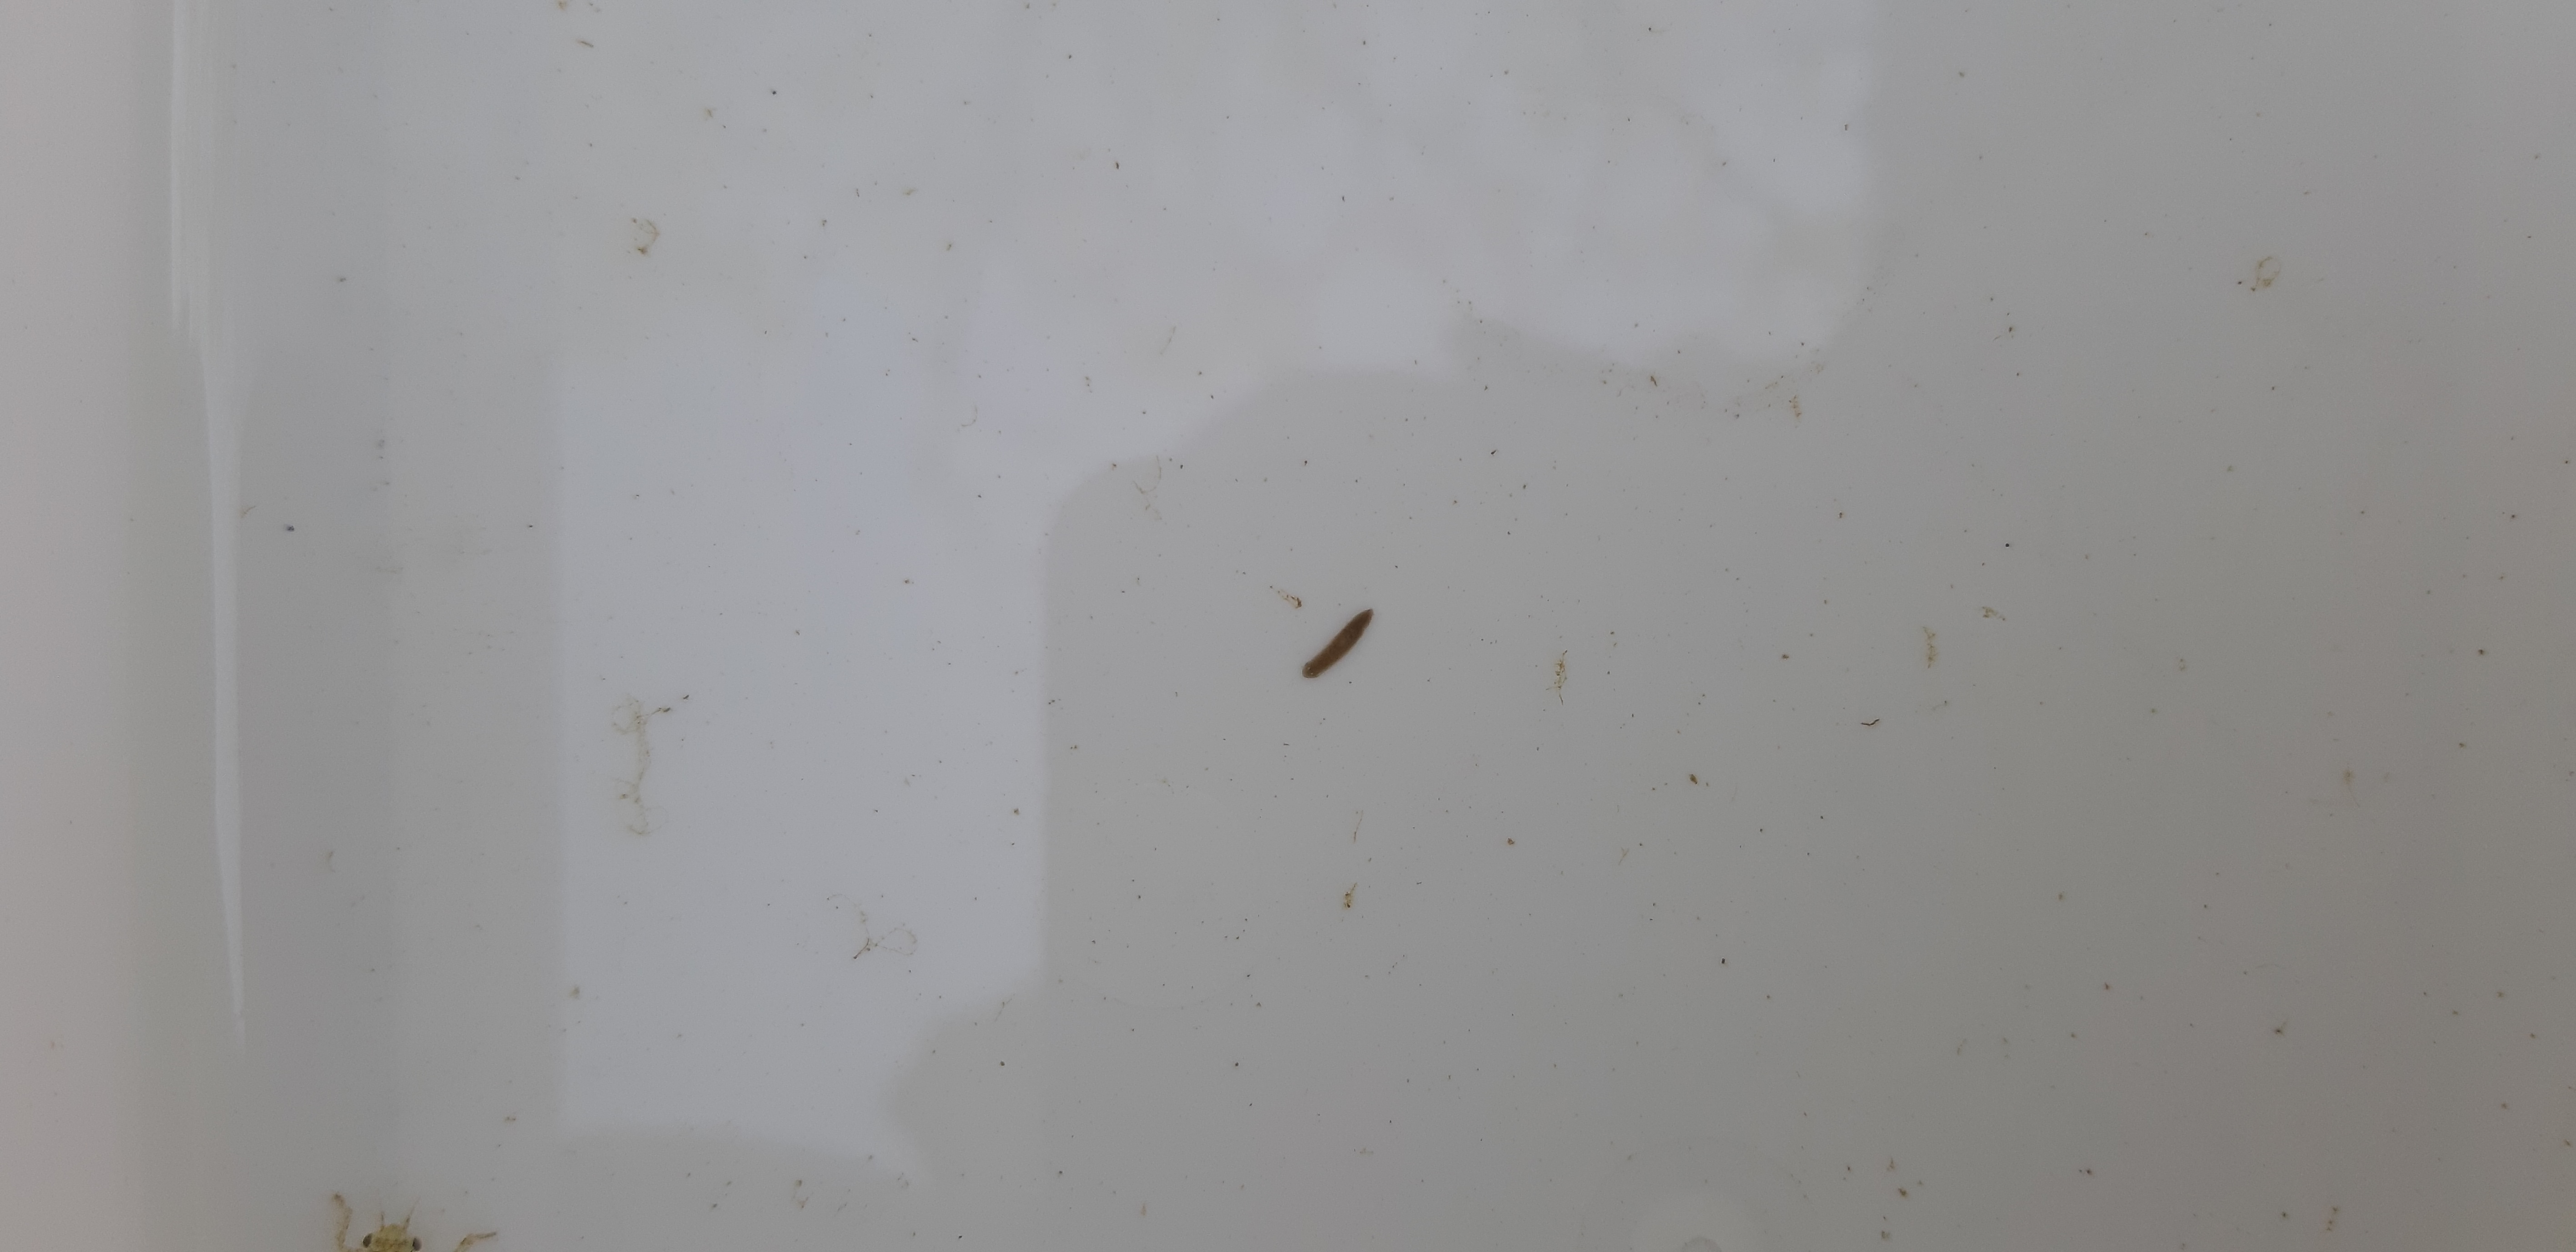
Macroinvertebrate group: flat_worms